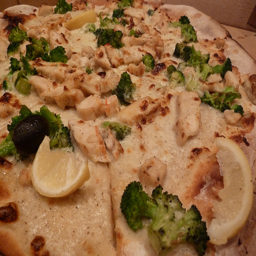
A pizza with lemon,broccoli,chicken and cheese.
Poultry and broccoli on white pizza, with lemon slice.
The gourmet pizza is done and ready to be eaten.
a close up of a pizza with broccoli
A pizza topped with chicken, broccoli, and lemon wedges.